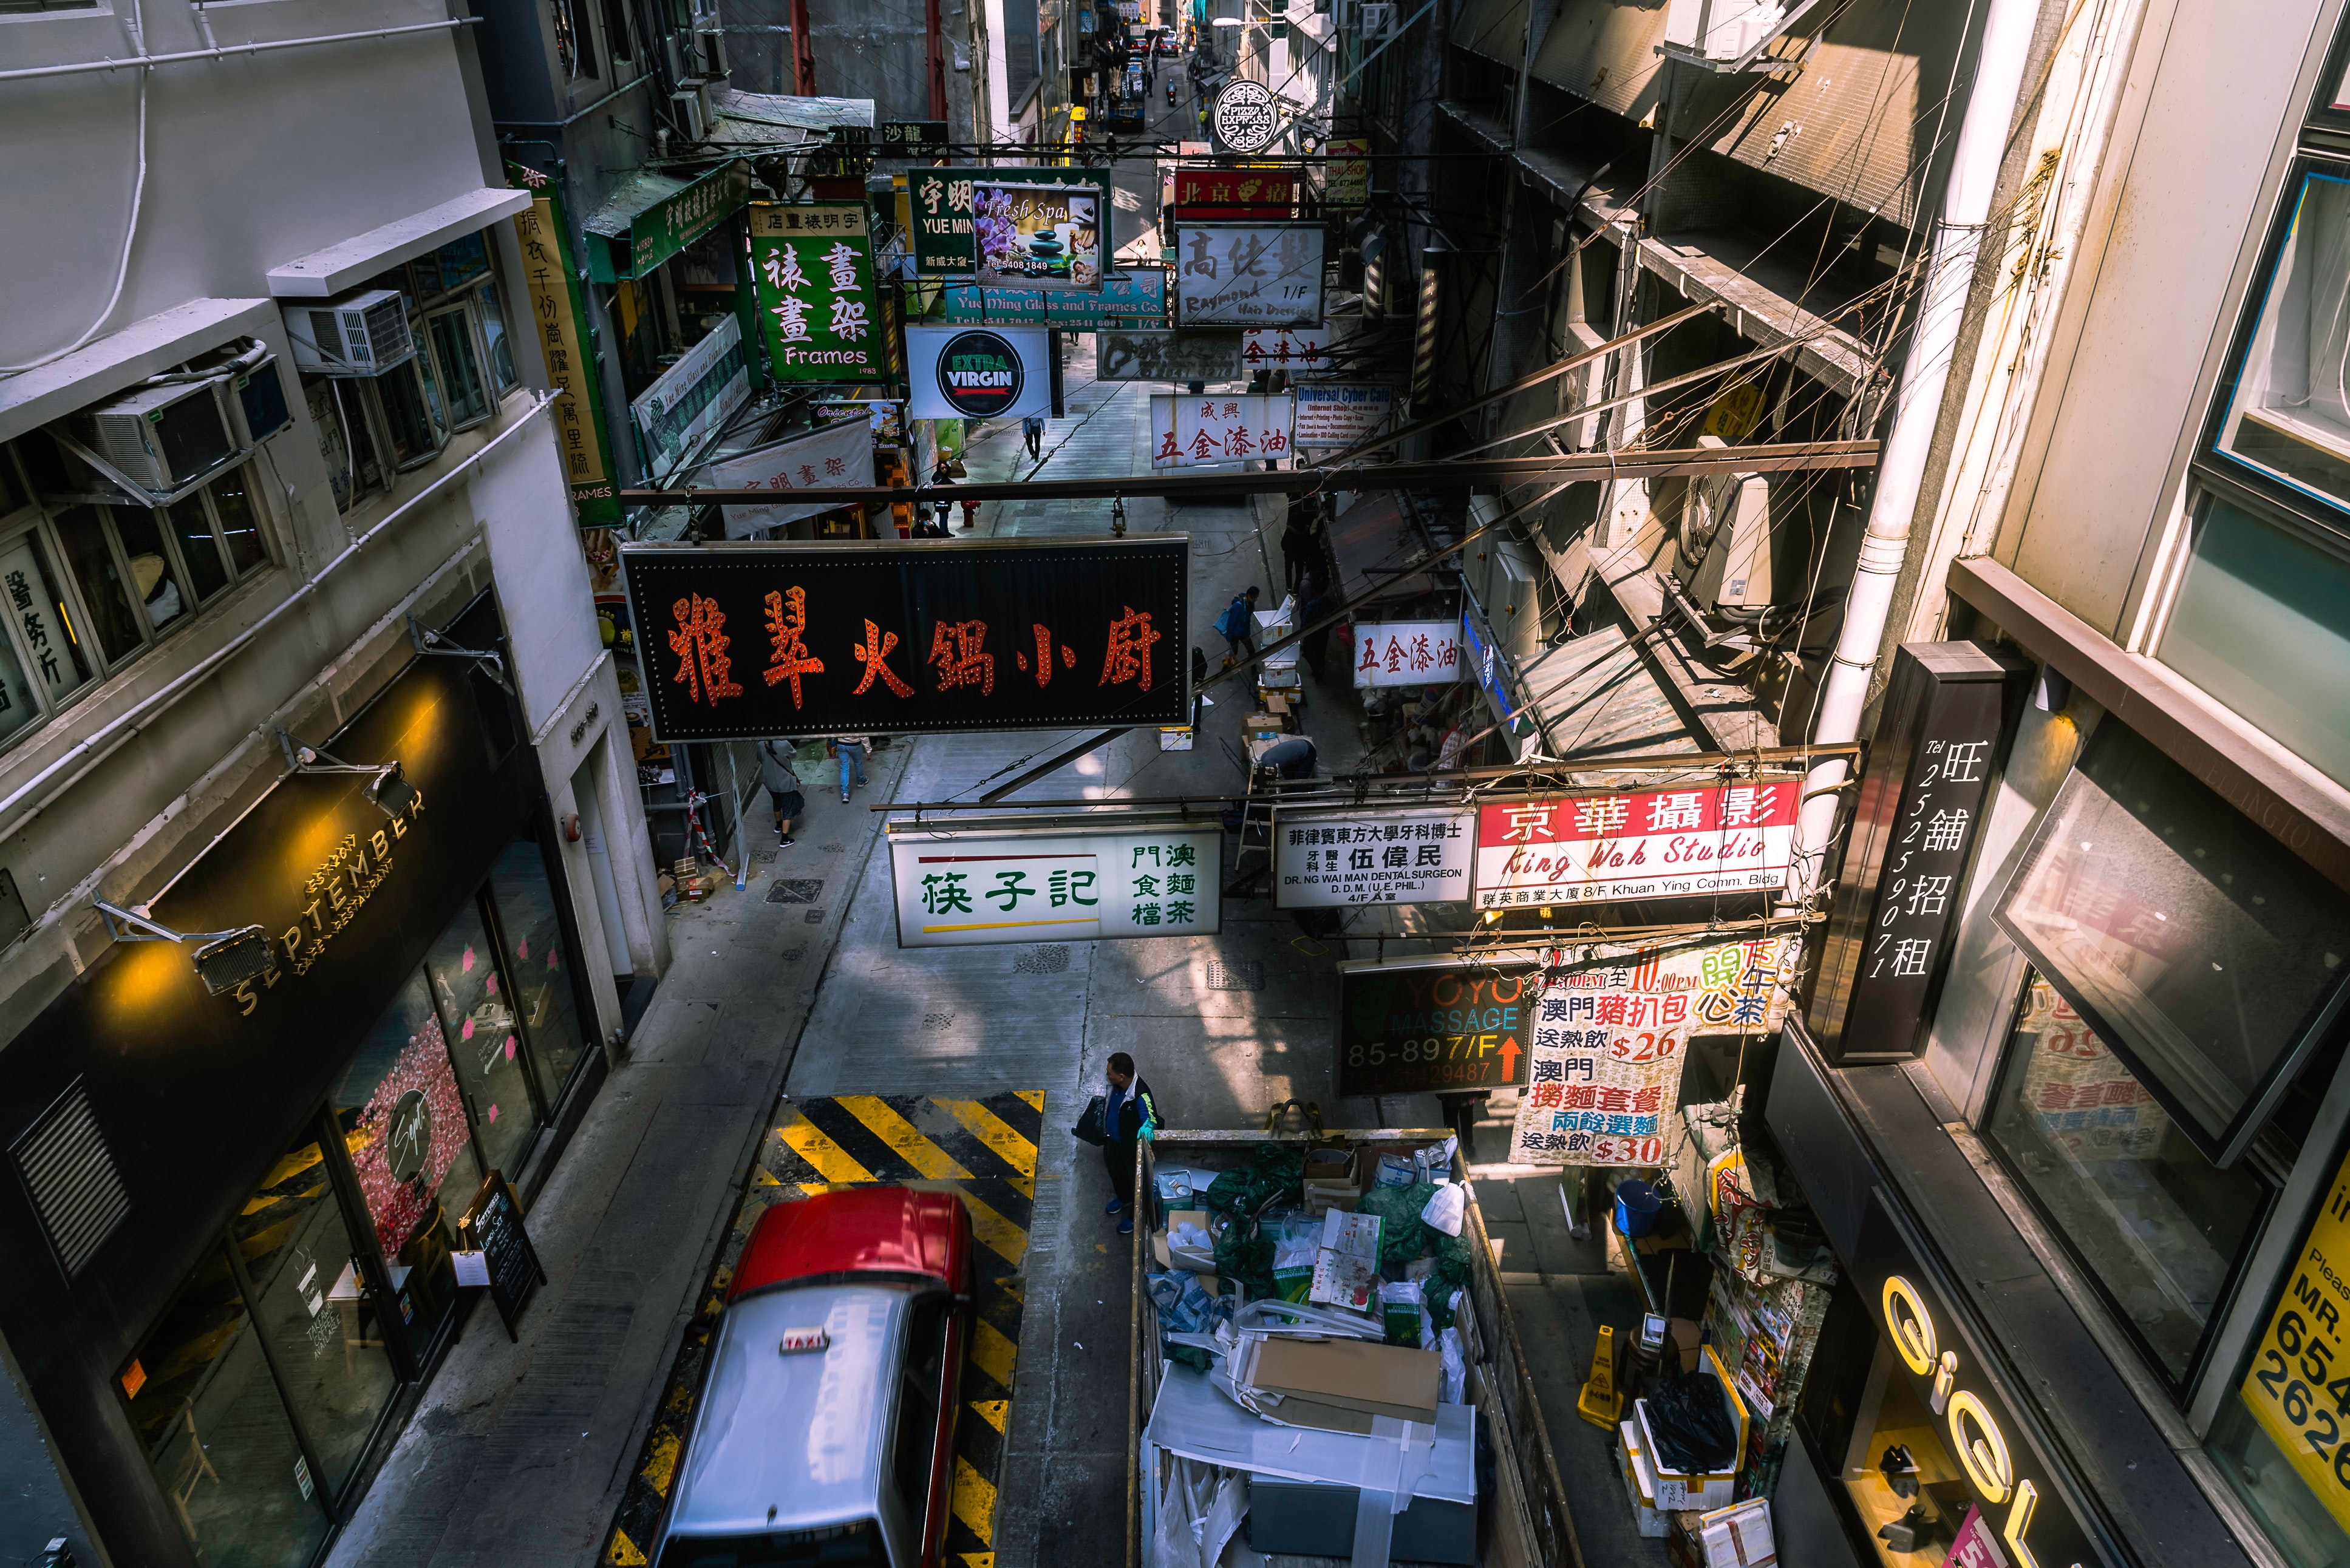
urban area, metropolis, metropolitan area, human settlement, city, building, architecture, street, games, machine, mixed use